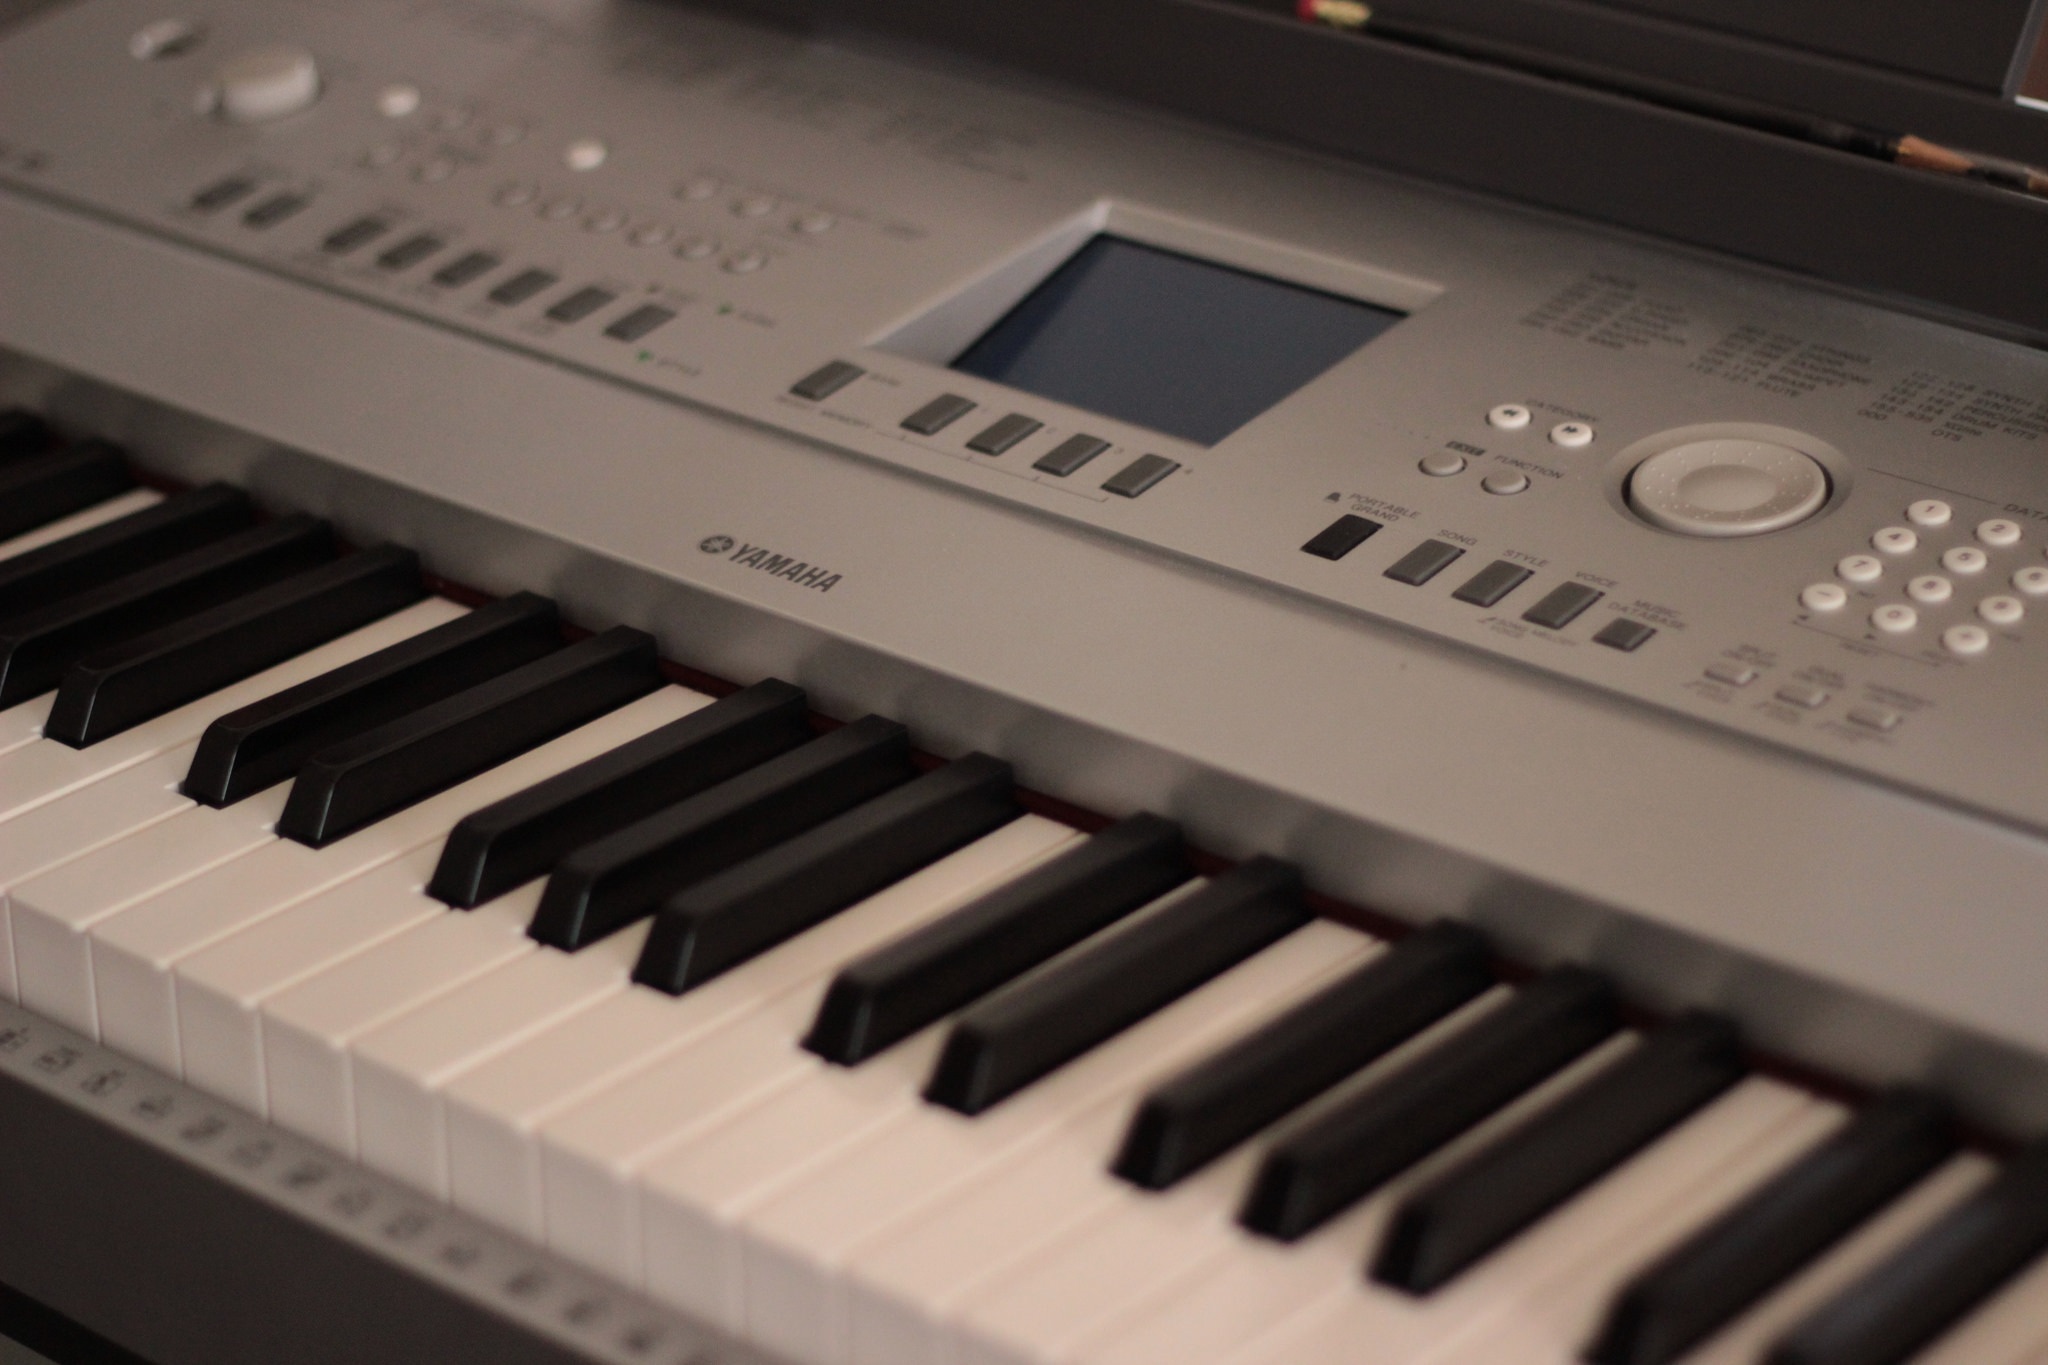
music, black and white, keyboard, technology, equipment, instrument, piano, key, monochrome, musical instrument, melody, synthesizer, string instrument, digital piano, electronic device, musical keyboard, electronic instrument, electric piano, electronic keyboard, analog synthesizer, player piano, nord electro, music workstation, yamaha sy77, electronic musical instrument, oberheim ob xa